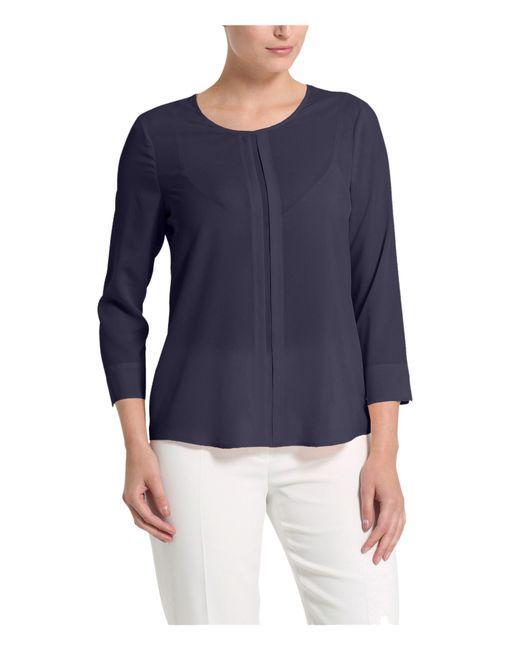
Damen blaue Rundhalsausschnitt Dreiviertelärmel lose Chiffonbluse mit weißer Hose für halb formelles Outfit oder Arbeit